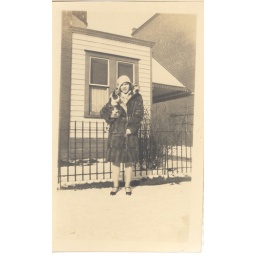
Lady in winter clothing with dog